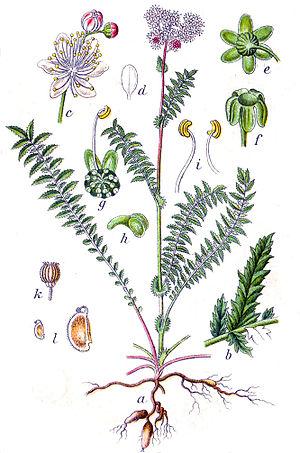
La Spirée filipendule est une plante vivace de la famille des Rosaceae très proche de la reine-des-prés que l'on trouve dans les prés de la plus grande partie de l'Europe et dans le centre et le nord de l'Asie.